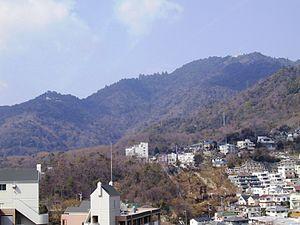
Le mont Maya est une montagne culminant à 699 m d'altitude à Kobe dans la préfecture de Hyōgo au Japon. C'est l'un des principaux pics des monts Rokkō et le plus populaire auprès des touristes de la partie occidentale des Rokkō.